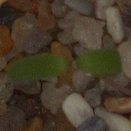
Label: fat_hen